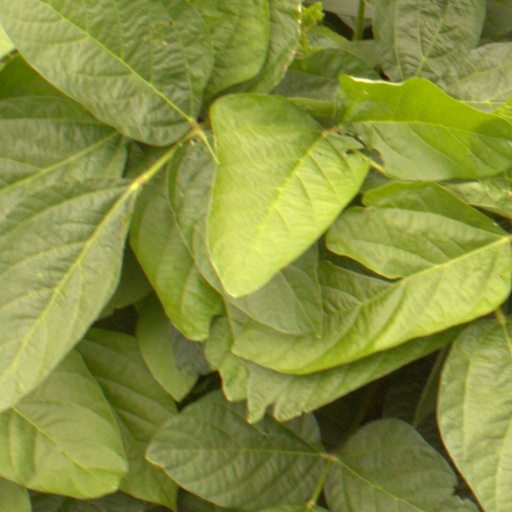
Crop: soybean